Tramway Museum, St Kilda

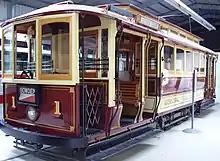
Adelaide's first electric tram, Tram no. 1, is one of 24 electric trams at the museum

The museum is one of very few transport museums in the world holding at least one example of every principal tram type to have been in service on a city street system.